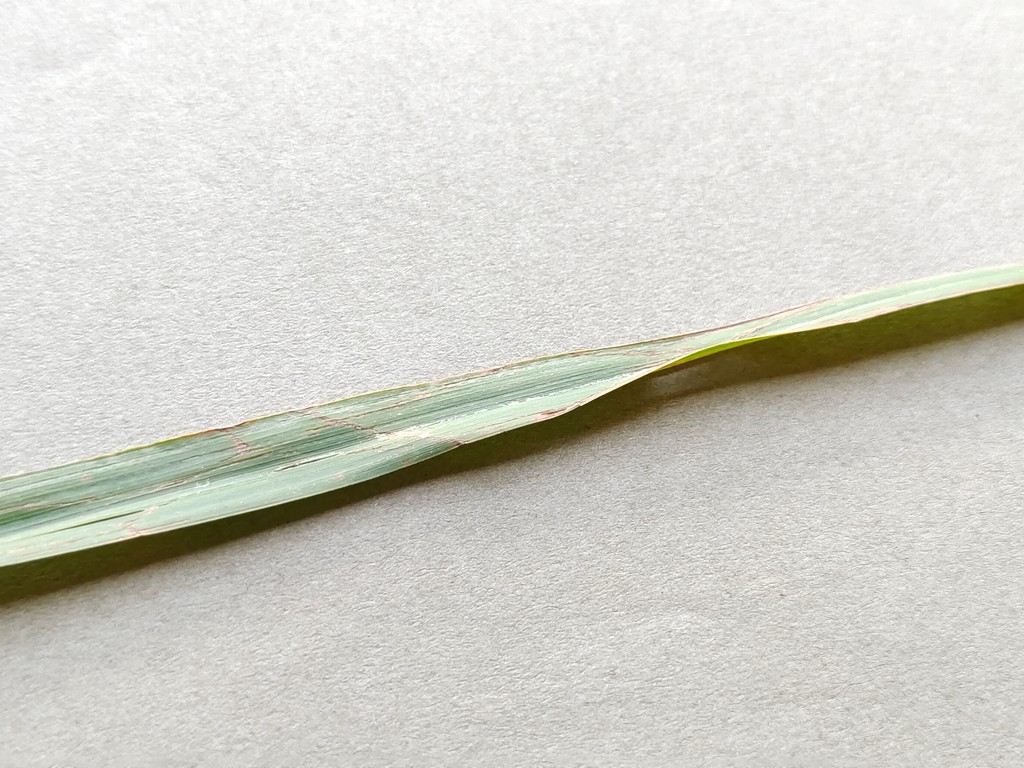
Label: Unhealthy